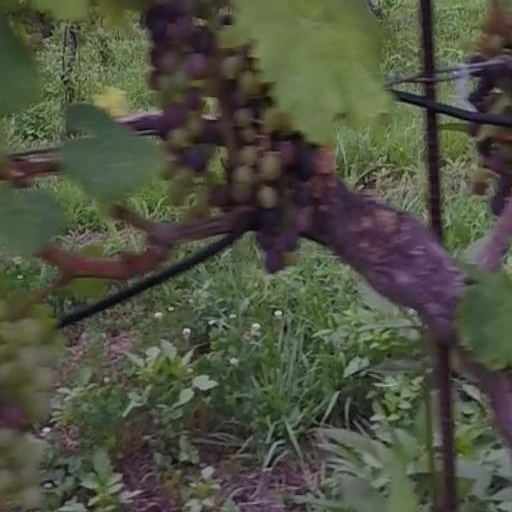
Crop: grape